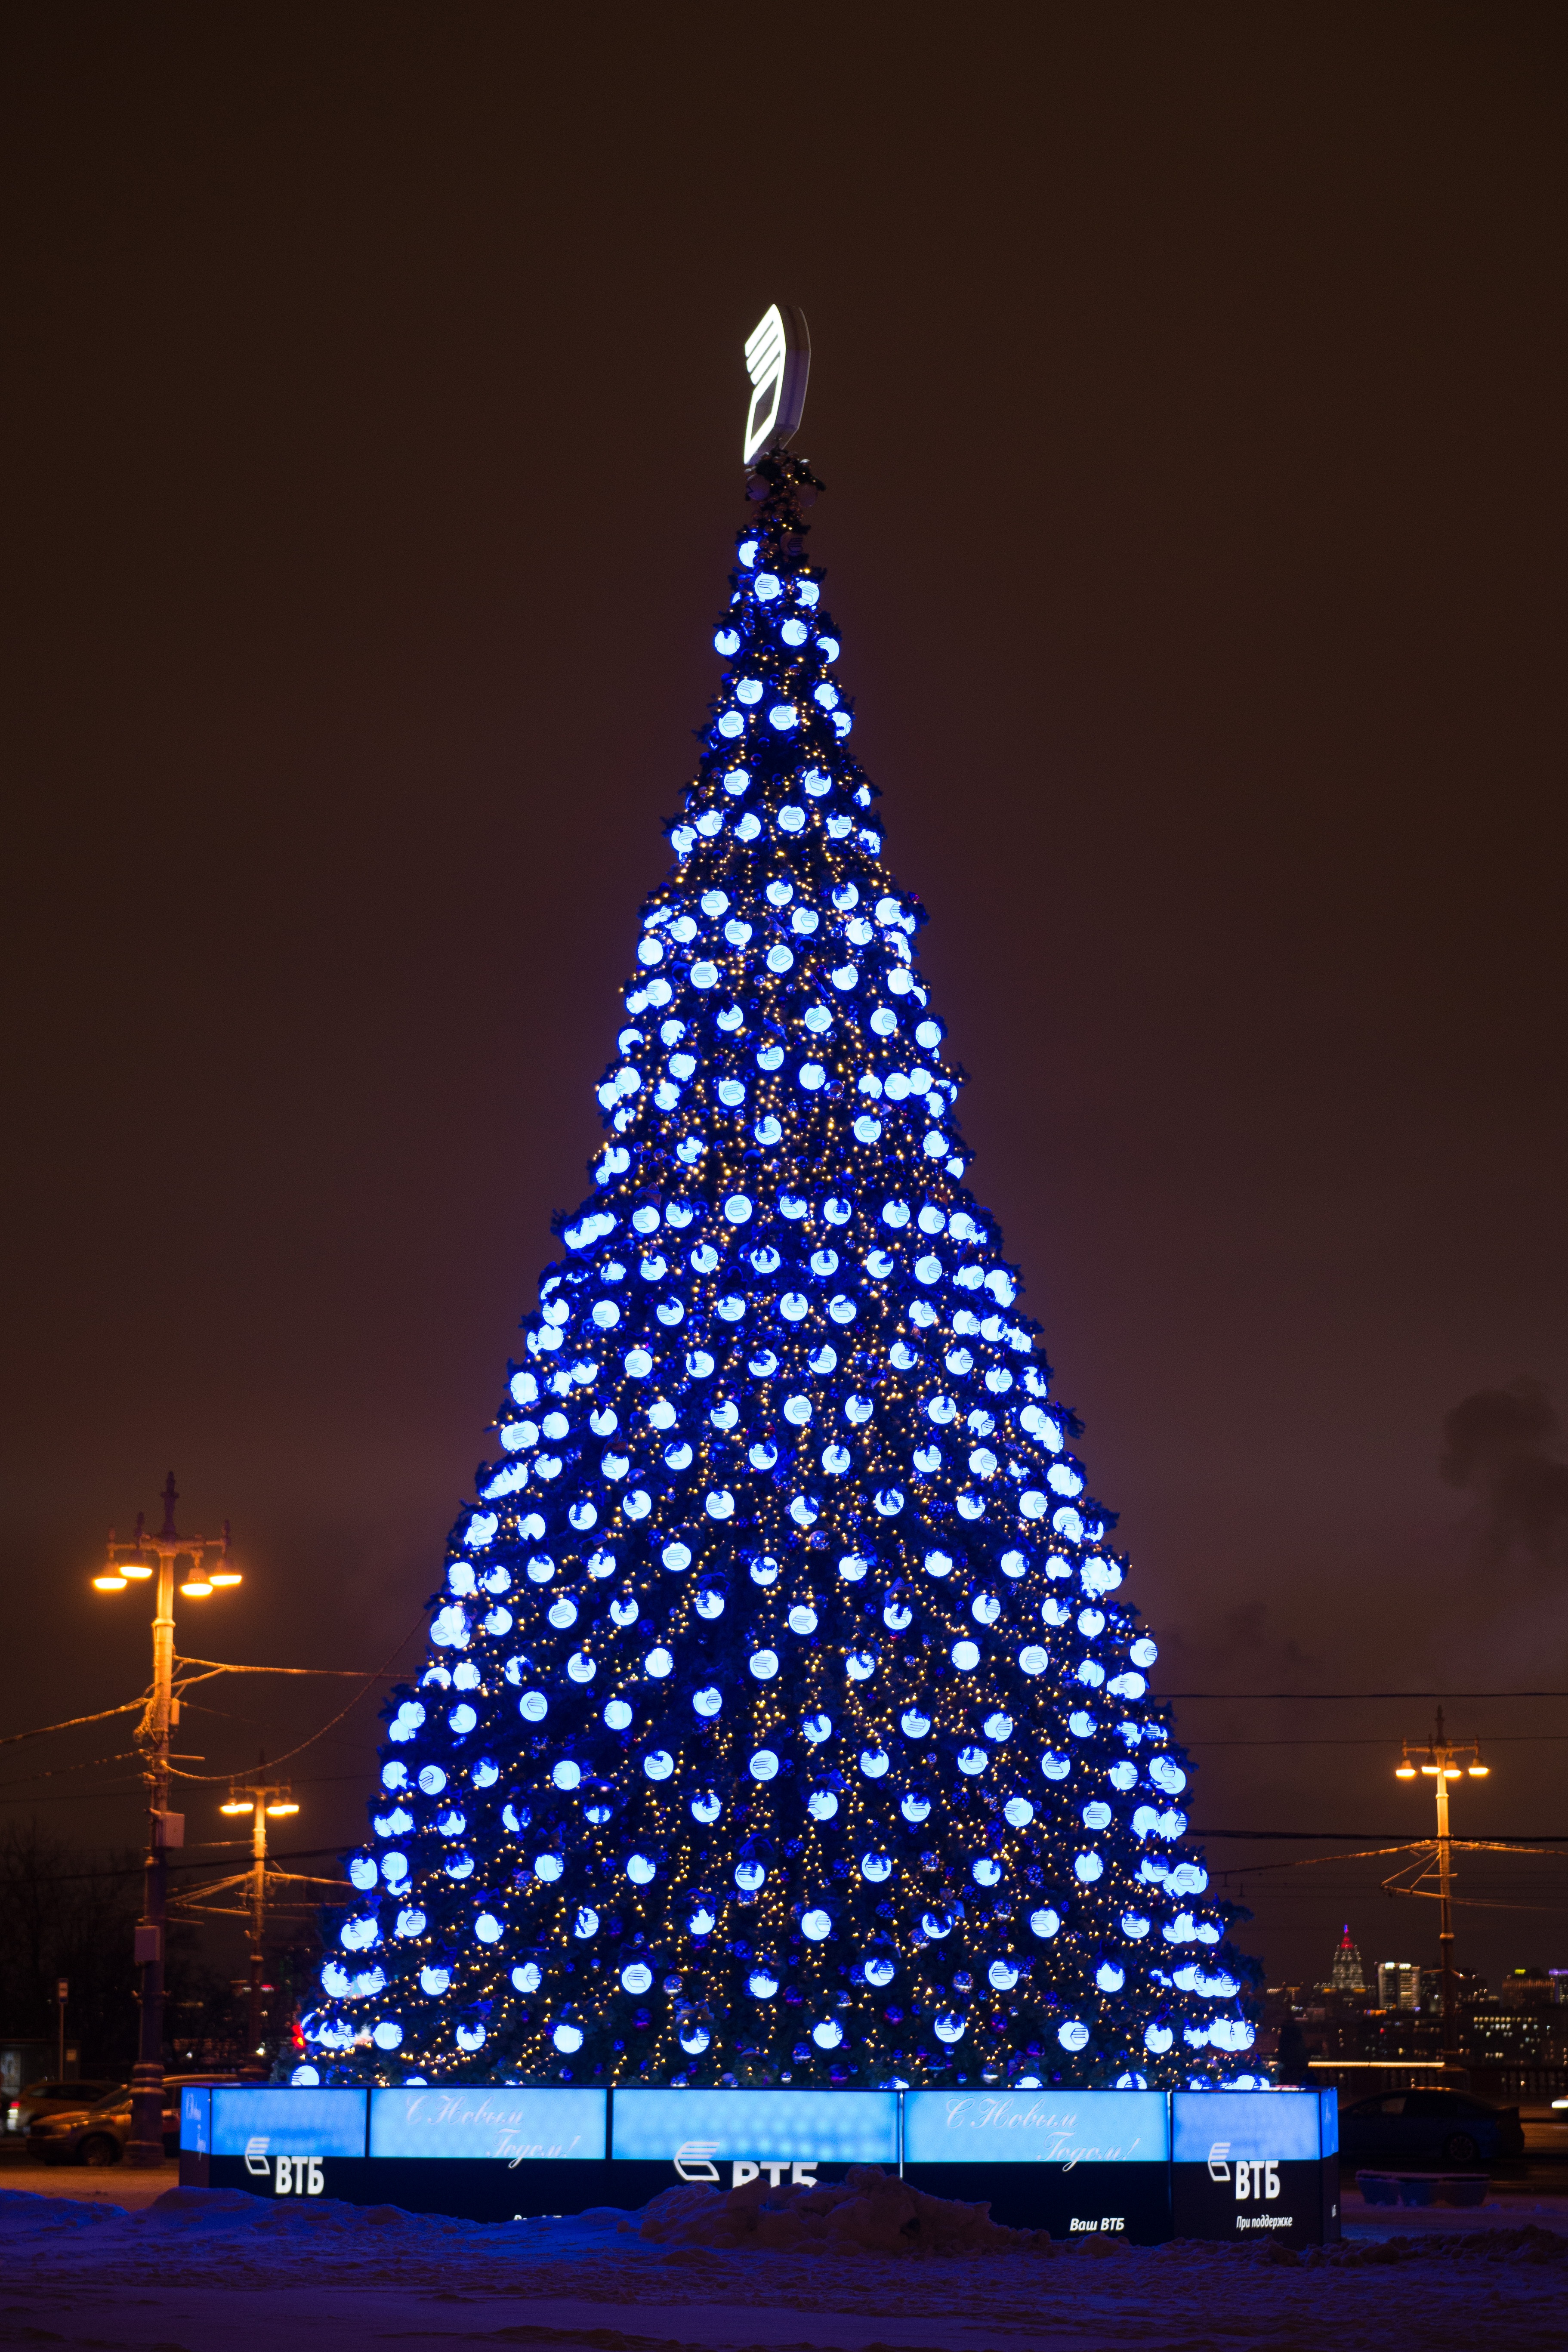
tree, light, night, evening, holiday, landmark, christmas, decor, christmas tree, christmas decoration, new year's eve, christmas lights, new year's eve ball